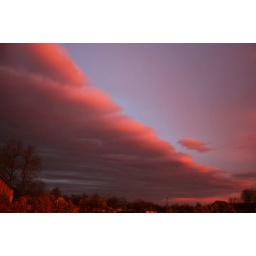
That is amazing. The clouds look pink and purple and blue in the sunrise. Its so cool.